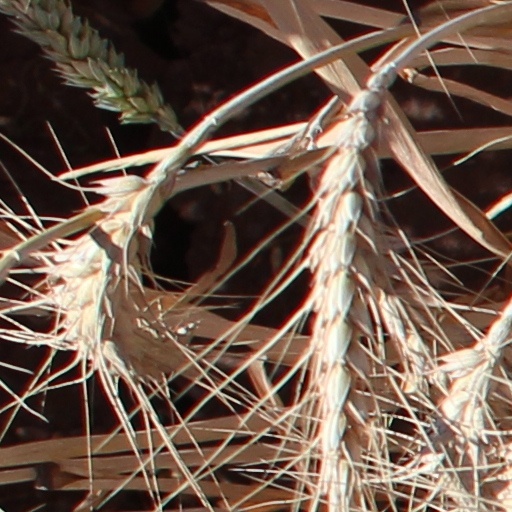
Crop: wheat